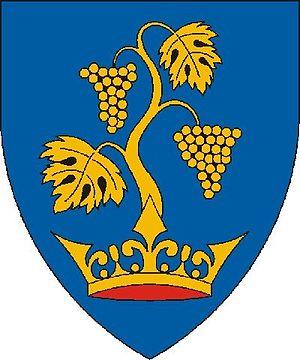
Imrehegy est un village et une commune du comitat de Bács-Kiskun en Hongrie.